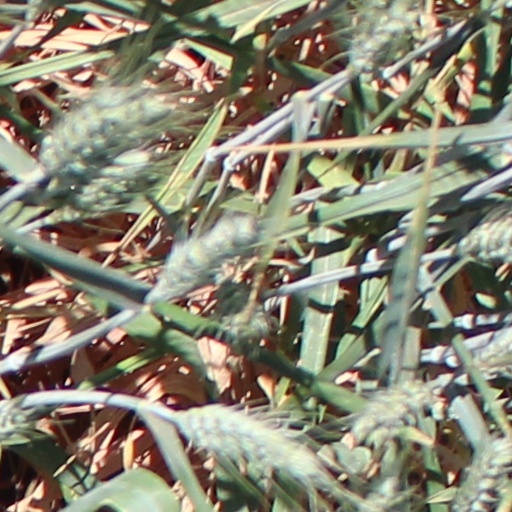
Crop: wheat